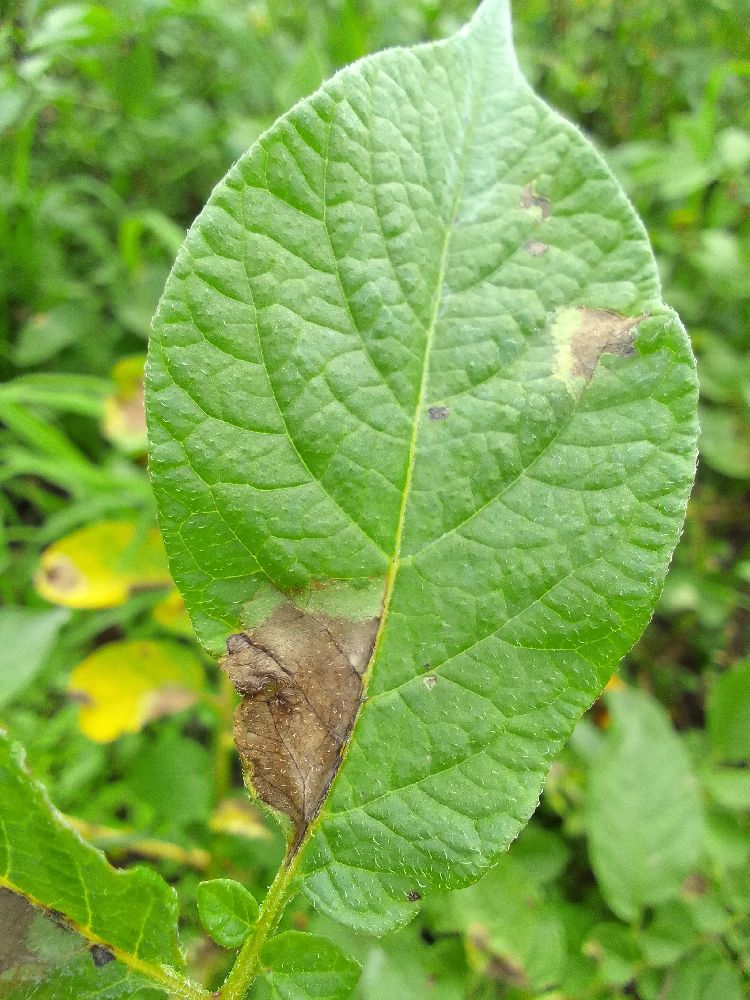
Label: Late blight